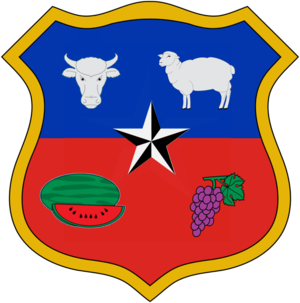
Pencahue est une commune du Chili faisant partie de la Province de Talca, elle-même rattachée dans la Région du Maule. En 2012, sa population s'élevait à 7 936 habitants. La superficie de la commune est de 957 km². La population est essentiellement rurale. On y perpétue la tradition des rodéos. La commune se trouve à environ 240 kilomètres au sud de la capitale Santiago et 14 kilomètres à l'ouest-sud-ouest de Talca capitale de la Province de Talca.